2017 CONCACAF Boys' Under-15 Championship

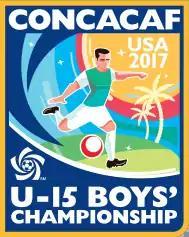

The 2017 CONCACAF Boys' Under-15 Championship was an international football tournament, the second edition of the CONCACAF Boys' Under-15 Championship.